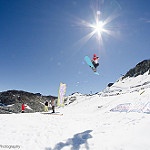
Label: glacier